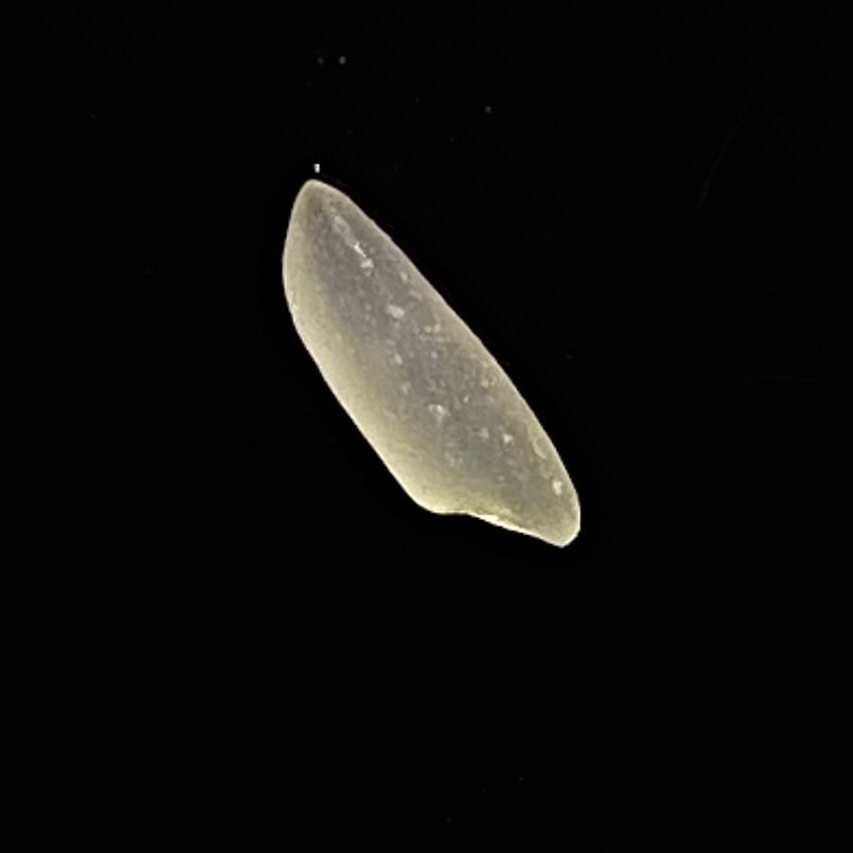
Rice variety: Katarivog